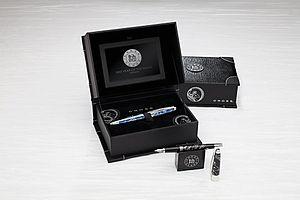
A. T. Cross est une entreprise américaine fondée en 1846, produisant des instruments d'écriture, carnets, accessoires et lunettes de soleil. Ses instruments d'écriture et carnets sont fabriqués sous la marque Cross tandis que ses lunettes de soleil sont produites sous la marque Costa and Native. En 2013 elle devient une filiale d'Essilor.